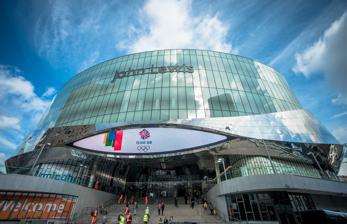
Building: Grand Central, Birmingham
Country: United Kingdom
Year built: 1971
Not to be confused with Birmingham New Street railway station . Shopping mall in Birmingham, England Grand Central Location Birmingham , England Coordinates 52°28′39.98″N 1°53′55.86″W / 52.4777722°N 1.8988500°W / 52.4777722; -1.8988500 Opening date 24 September 2015 Developer Network Rail Management Jonathan Cheetham Owner Hammerson (50%) CPPIB (50%) Architect Haskoll No. of stores and services 62 No. of anchor tenants 1 ( John Lewis and Partners ) (formerly) Total retail floor area c. 500,000 sq ft (46,000 m 2 ) No. of floors 1 Parking 450 Spaces, including 23 Disabled spaces, and 13 Parent & Child spaces Website bullring .co .uk Grand Central (formerly The Pallasades Shopping Centre, previously Birmingham Shopping Centre) is a shopping centre located above New Street railway station in Birmingham , England , that opened in 1971 as Birmingham Shopping Centre. In 1989, it was largely refurbished and reopened on 17 September 1990 as The Pallasades Shopping Centre. The centre underwent a mass redevelopment in 2014, opening on 24 September 2015 as Grand Central. It is currently [ when? ] owned by Hammerson and CPPIB , having been acquired from Birmingham City Council in January 2016 for £335m. When coupled with the Bullring (to which it is connected via a footbridge , branded as "LinkStreet") it forms the United Kingdom's largest city centre-based shopping centre, styled Bullring & Grand Central . History The original centre was built in 1971 as part of the reconstruction of New Street Station below. It was known as the Birmingham Shopping Centre before being renamed The Pallasades. Redevelopment As part of the New Street Station Gateway Plus redevelopment, Grand Central underwent a major overhaul, which included a six-year long programme of enabling works by a Birmingham demolition contractor, Colemans, formerly Coleman & Co. The mall has been redesigned with a Texlon ethylene tetrafluoroethylene (ETFE) atrium roof as centrepiece, and it has over 60 stores across 500,000 square feet (46,000 m 2 ) with John Lewis as the main tenant. Many of the shops, restaurants and cafés are new to the city including Cath Kidston , The White Company, Kiehls , Giraffe and Tapas Revolution. It reopened in September 2015 along with the modernised Birmingham New Street station. The shopping centre's name is given to the adjacent tram stop that opened in May 2016. The modern architecture of the new Grand Central shopping centre John Lewis announced in 2020 that its store would not reopen after being closed during the COVID-19 restrictions. Grand Central was selected as a filming location for the 2023 film Mission: Impossible – Dead Reckoning Part One . References